Andreas Bouchalakis

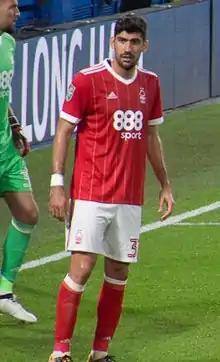
Bouchalakis with Nottingham Forest in 2017

Andreas Bouchalakis (born 5 April 1993) is a Greek professional footballer who plays as a central midfielder for the Greece national team. He most recently played for German club Hertha BSC.